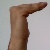
The image shows a hand gesture representing a space in Indian Sign Language.